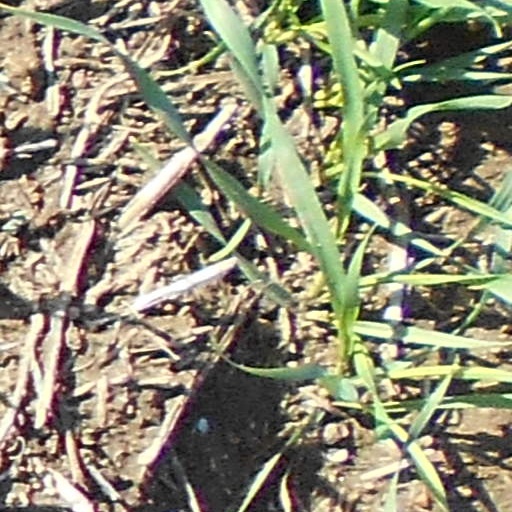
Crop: wheat